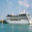
Label: ship